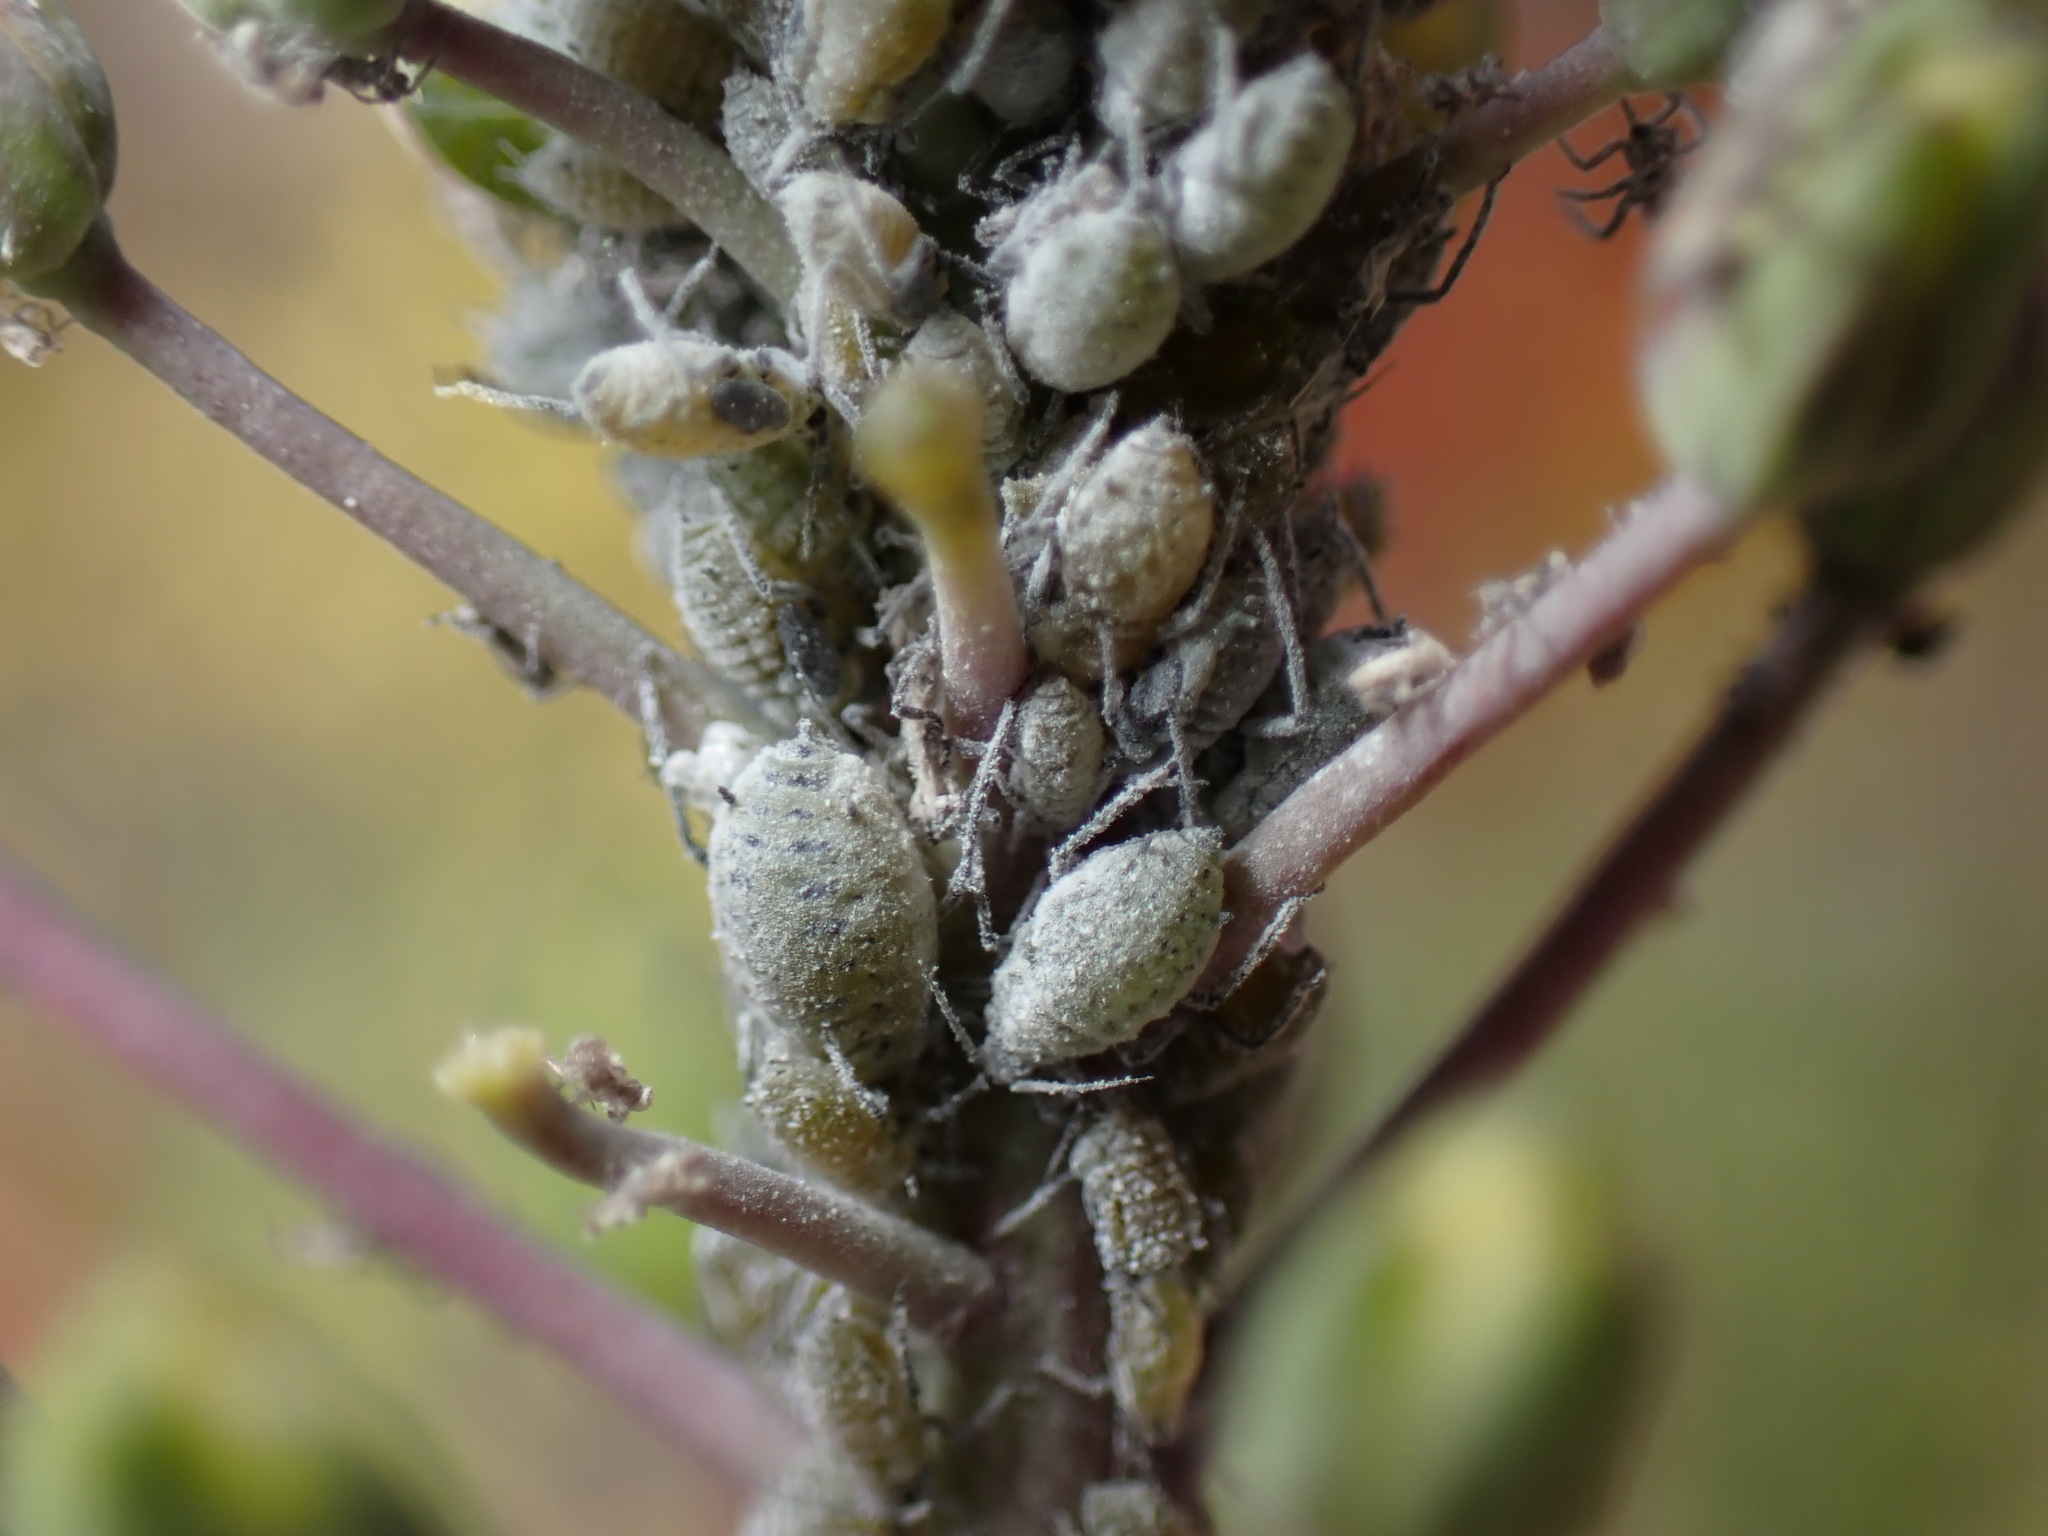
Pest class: cabbage_aphid